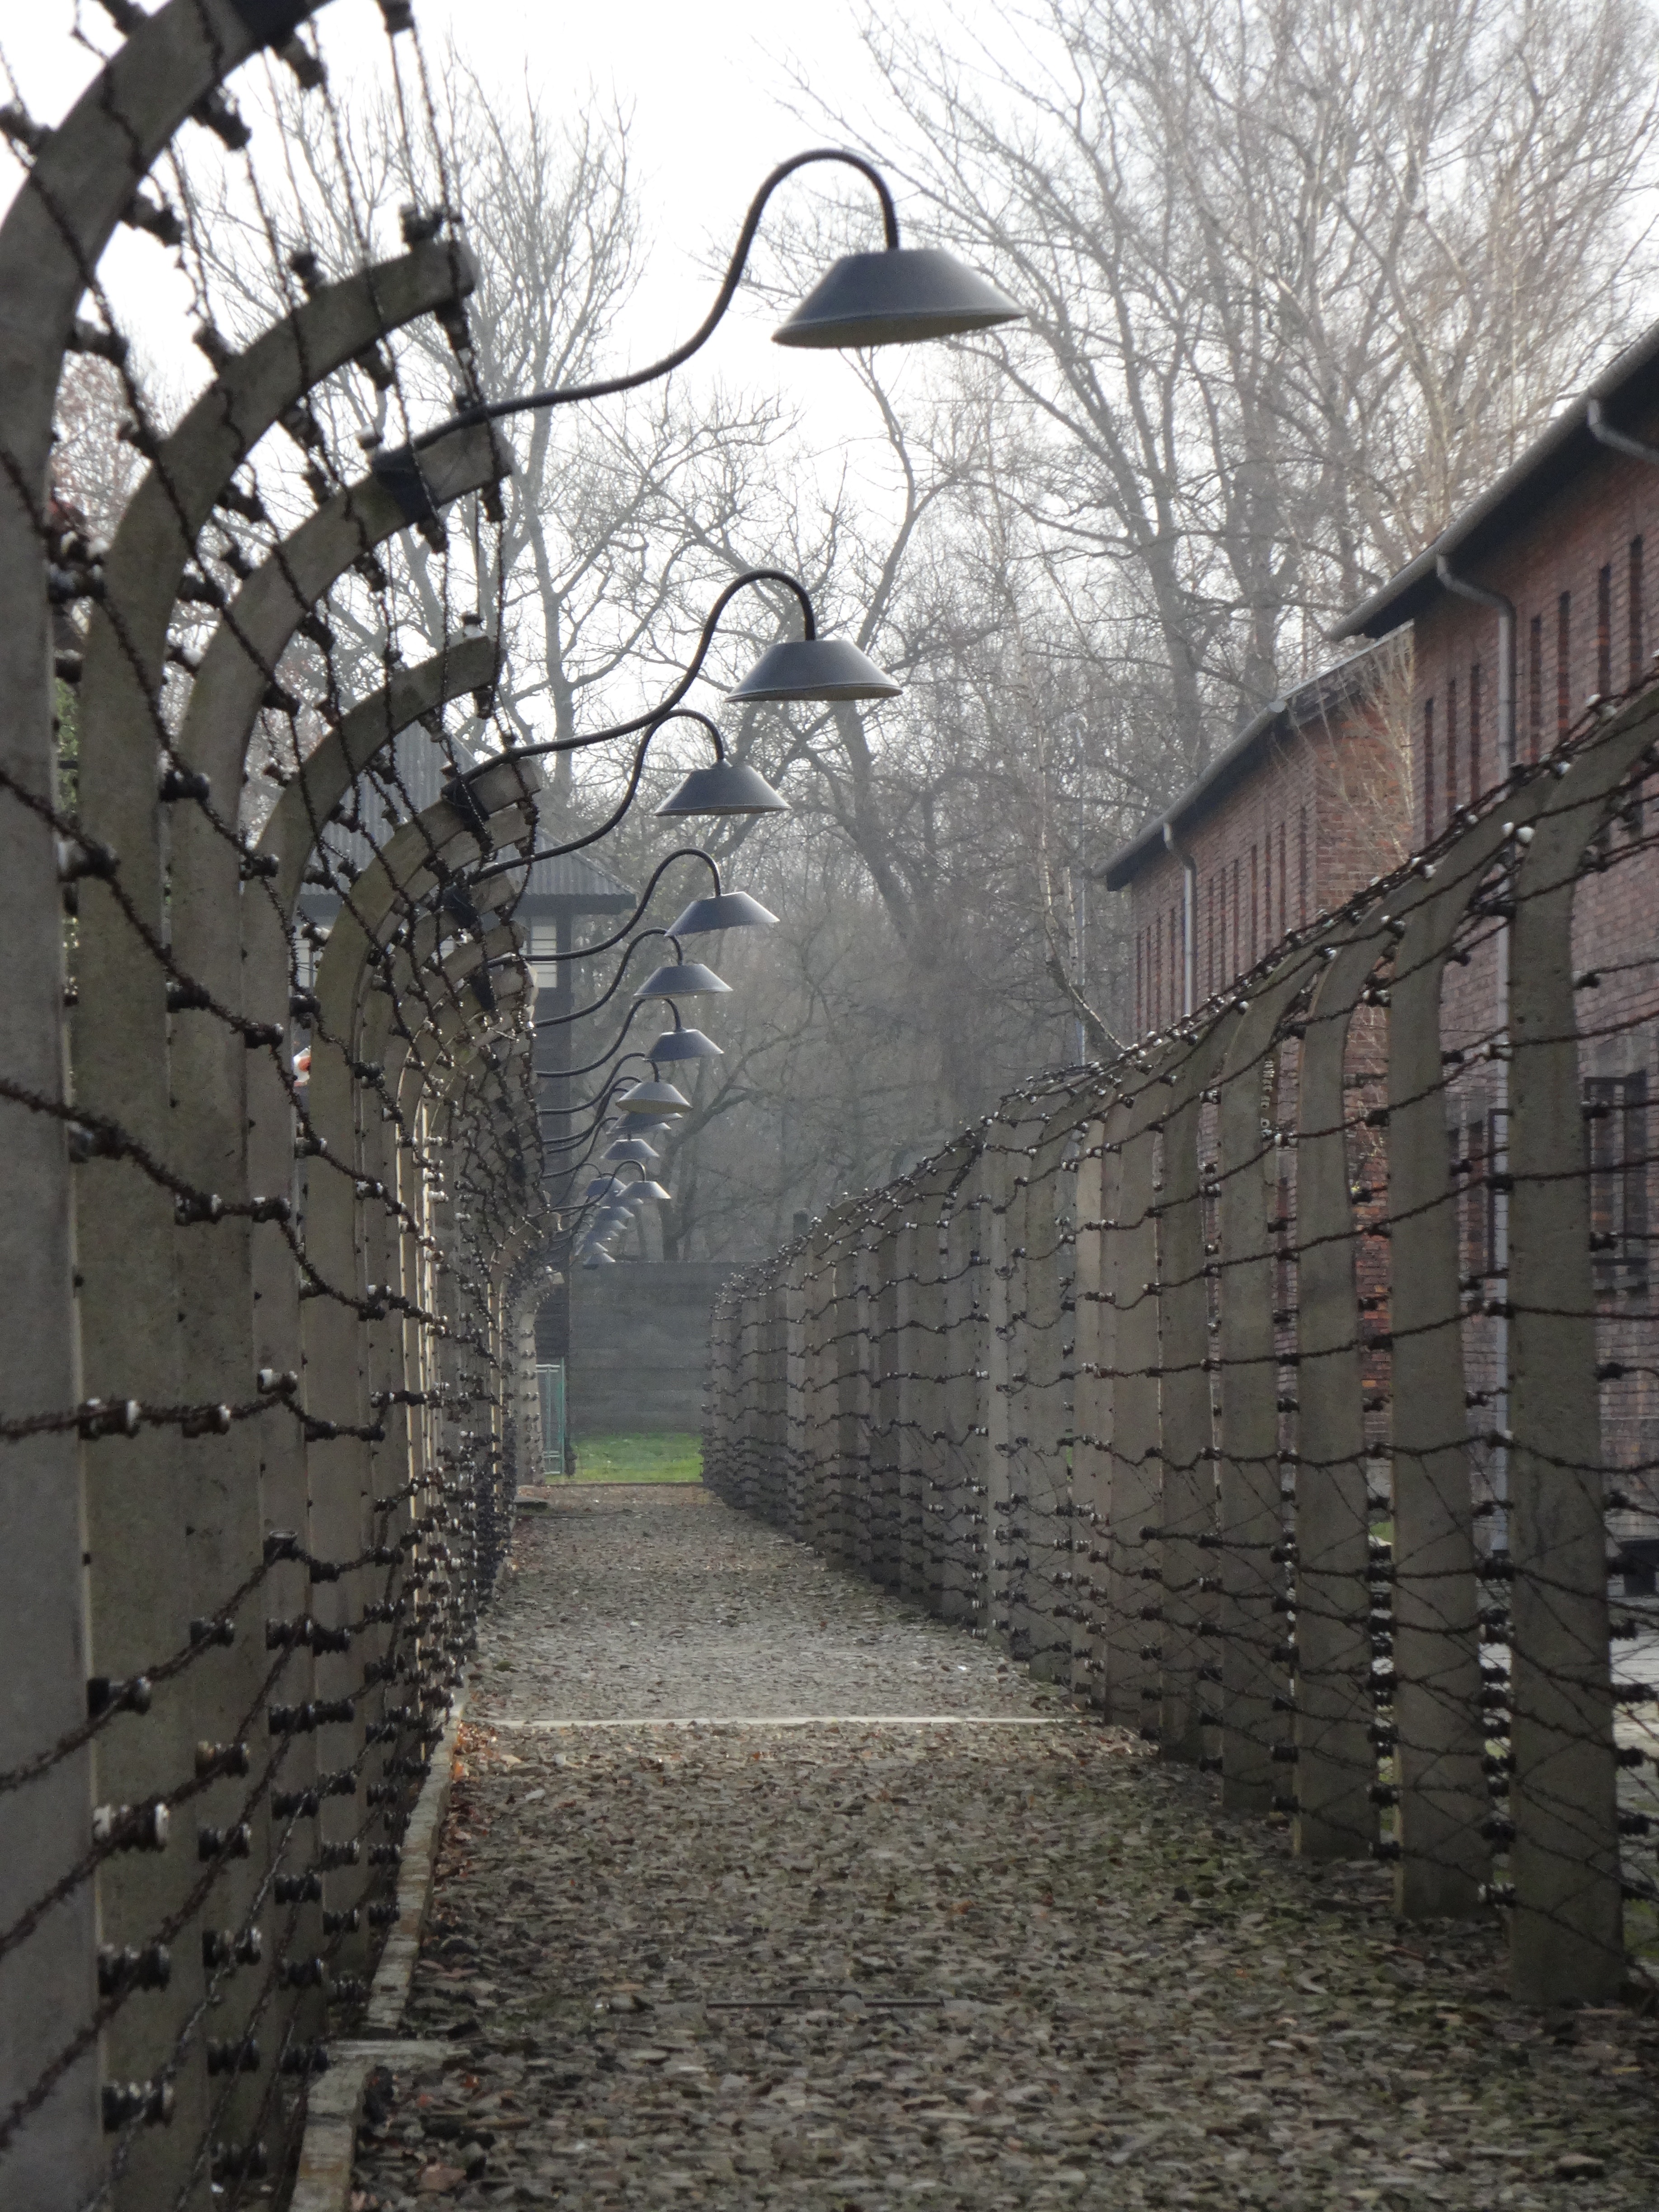
tree, fence, wood, wall, arch, history, the museum, auschwitz, concentration camp, urban area